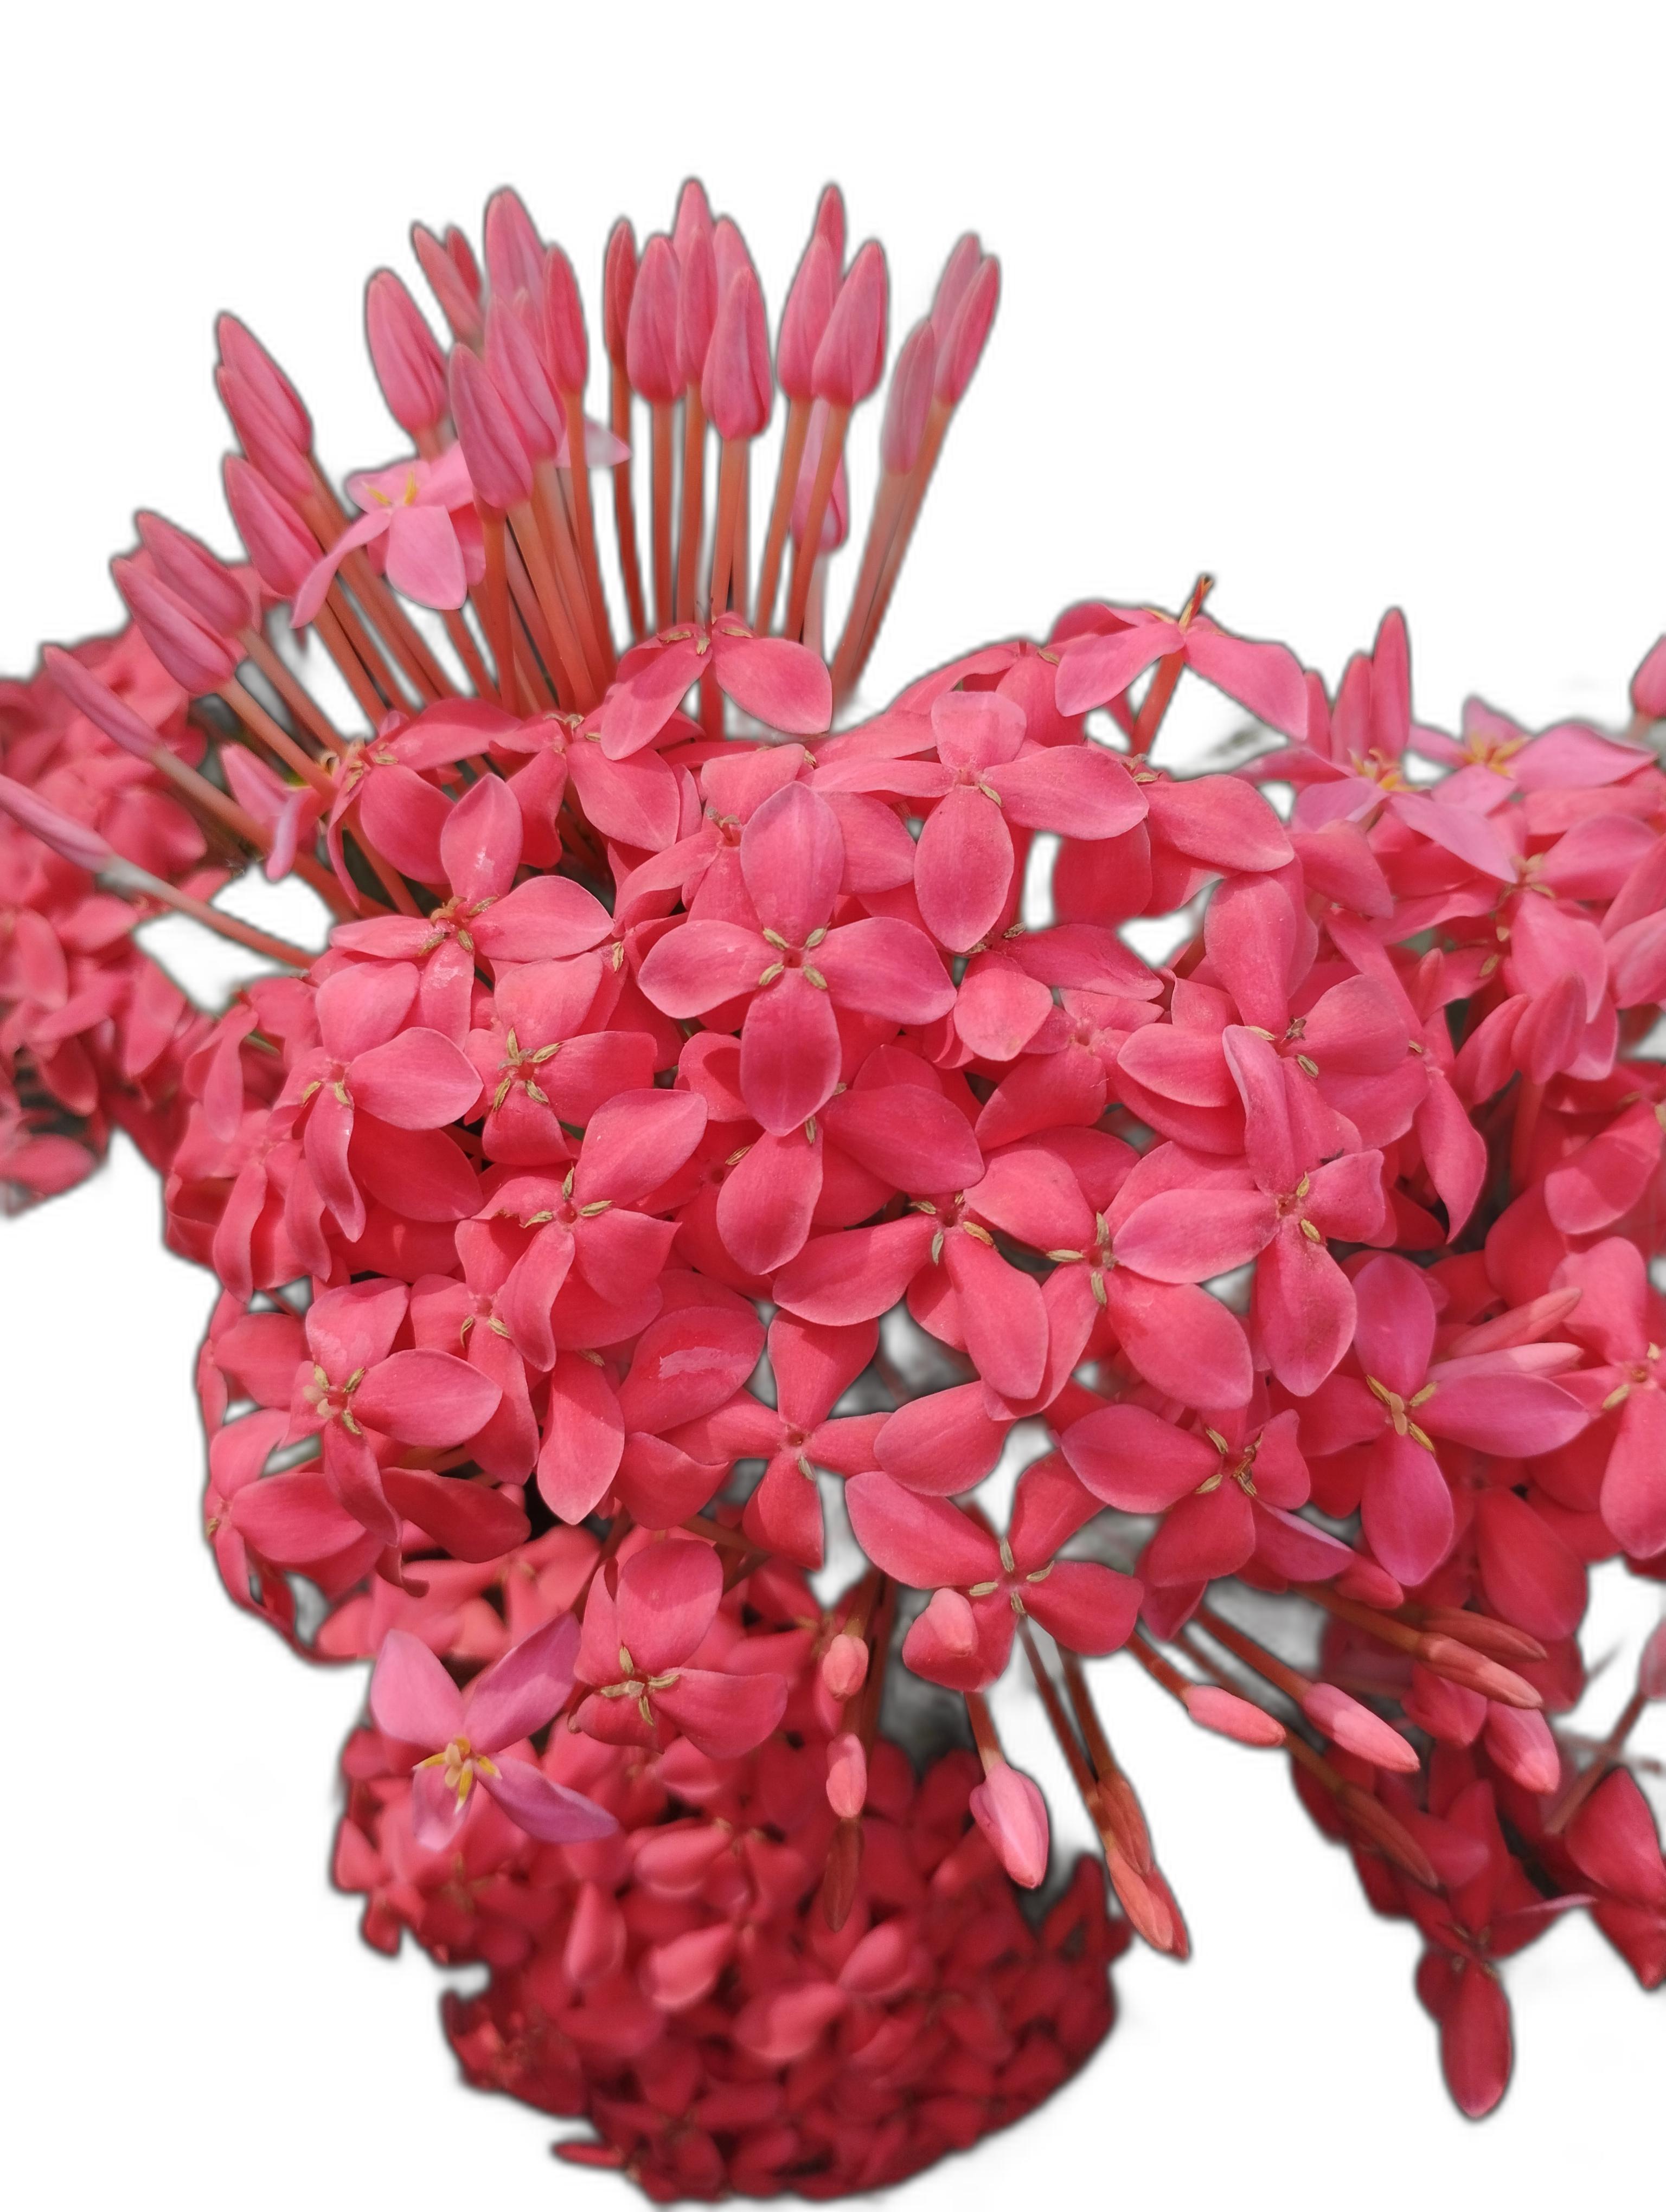
Label: Jungle geranium